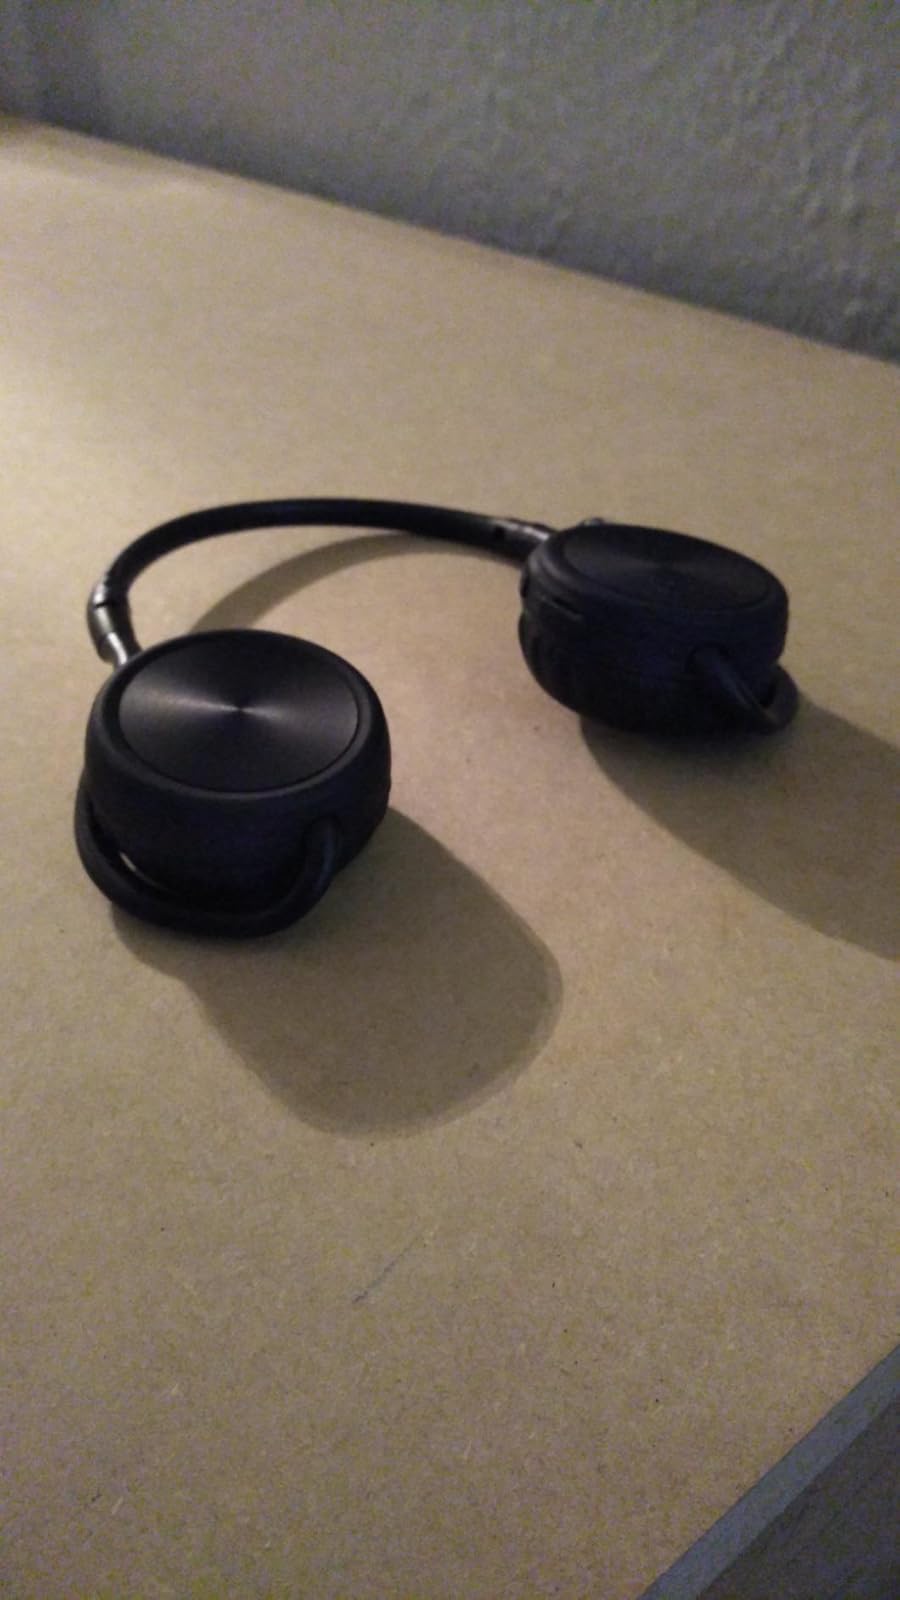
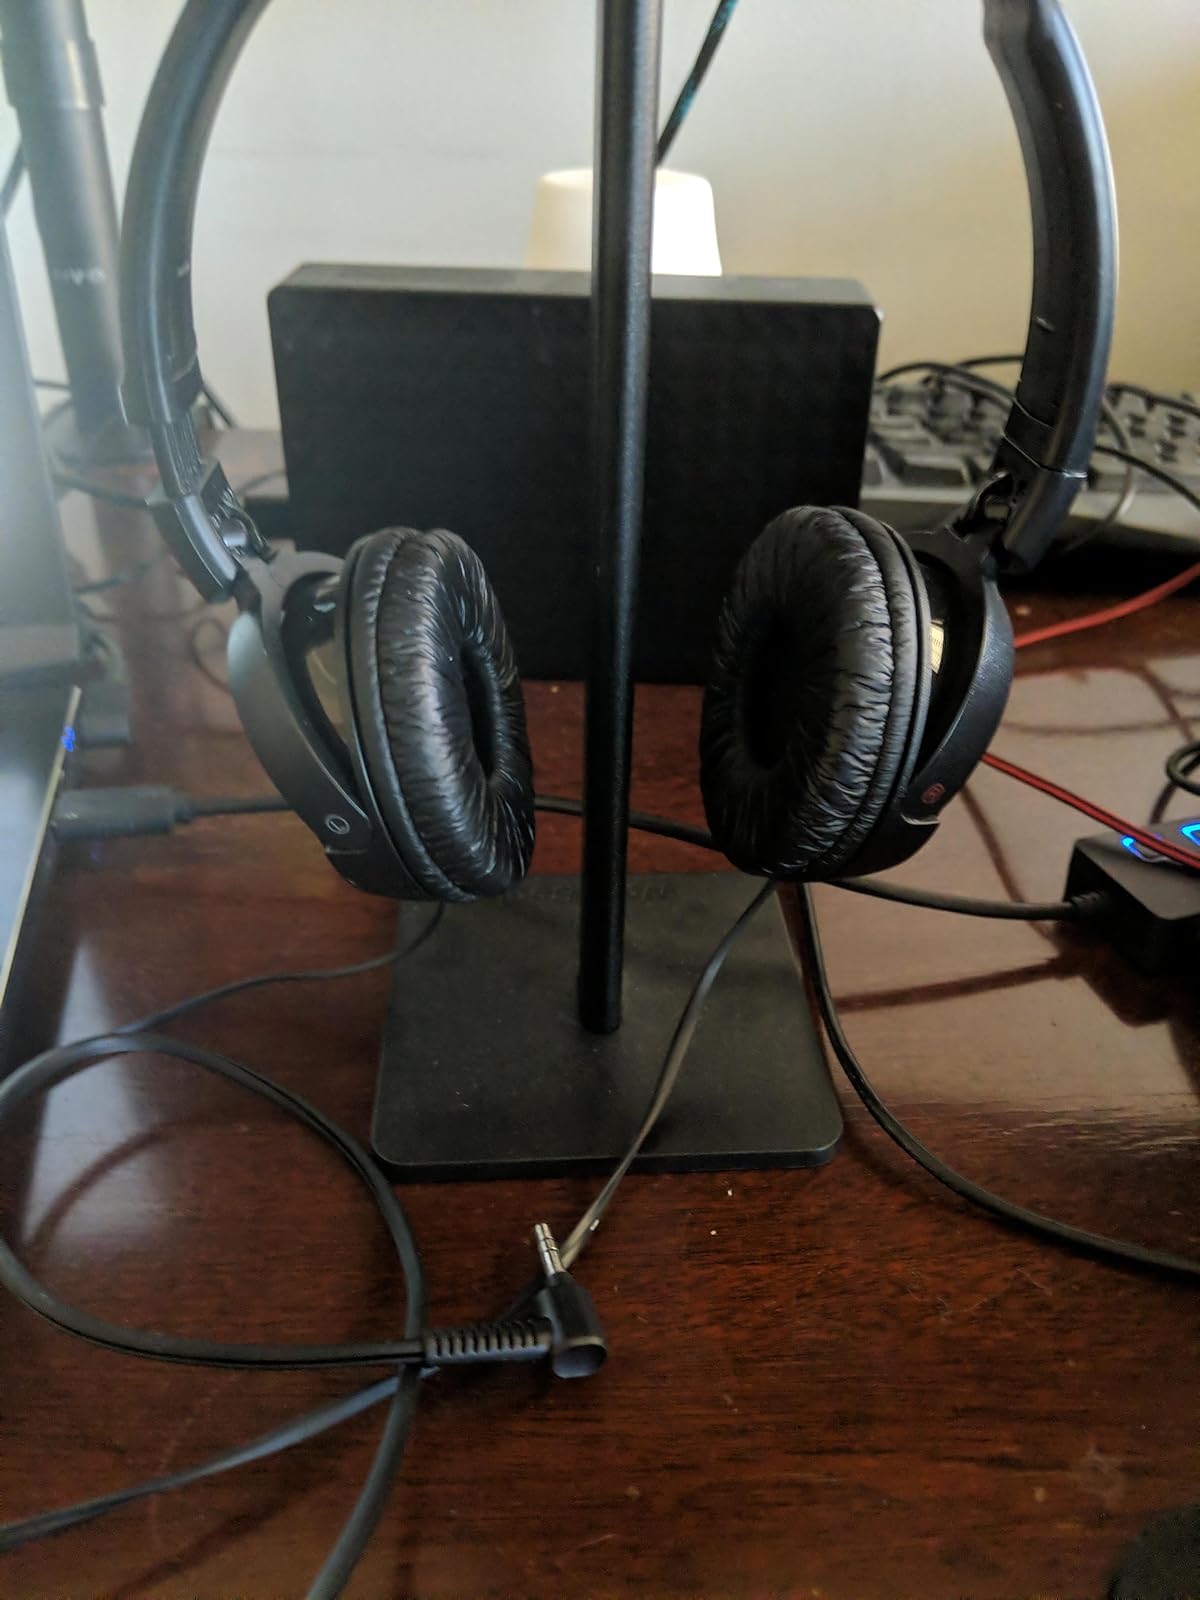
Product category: headphones
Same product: no